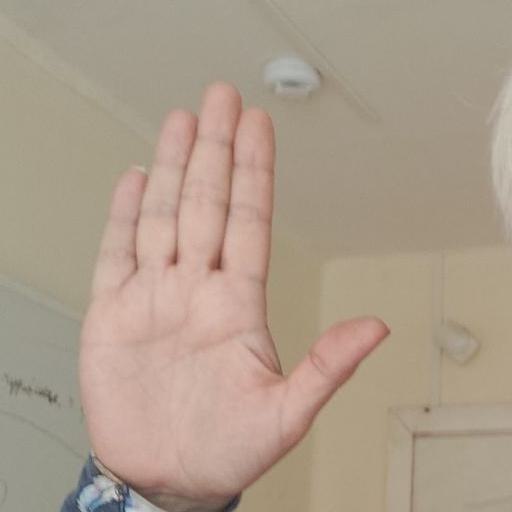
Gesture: stop